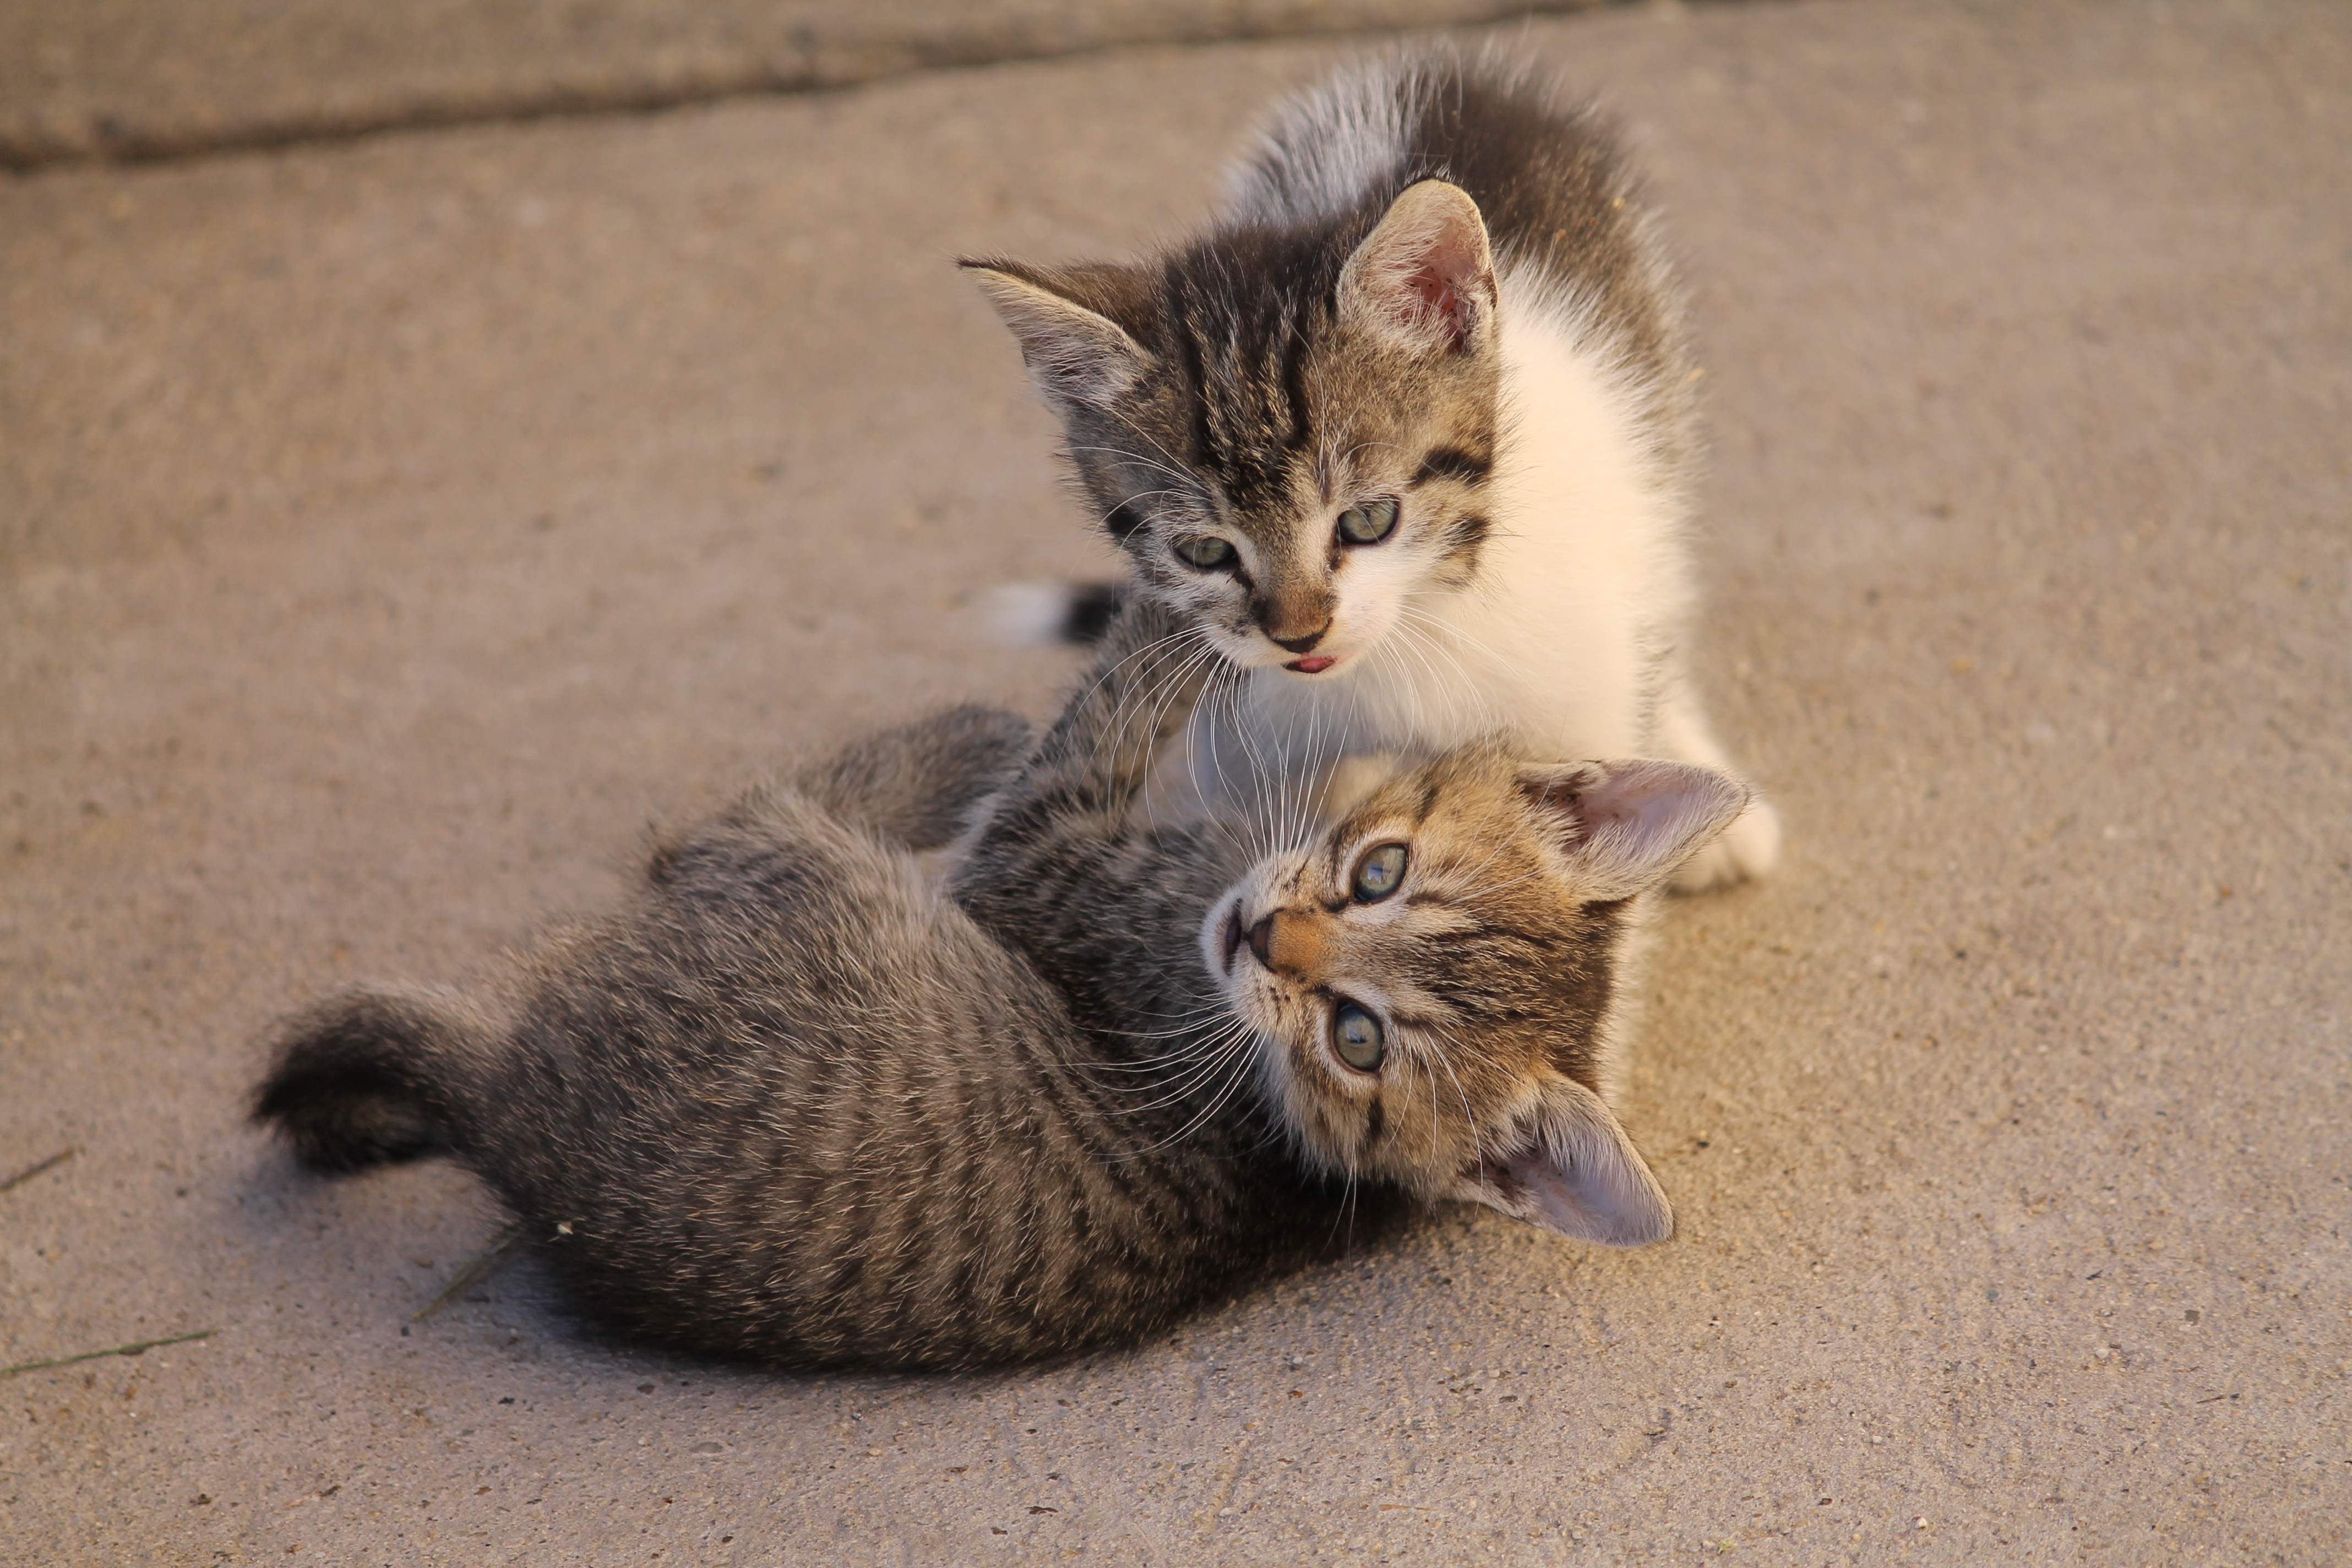
cute, kitten, cat, mammal, fauna, pets, whiskers, vertebrate, nearby, llatportr, wild cat, small to medium sized cats, cat like mammal, carnivoran